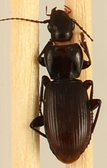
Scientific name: Pterostichus restrictus
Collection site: Niwot Ridge NEON (NIWO), plot NIWO_001